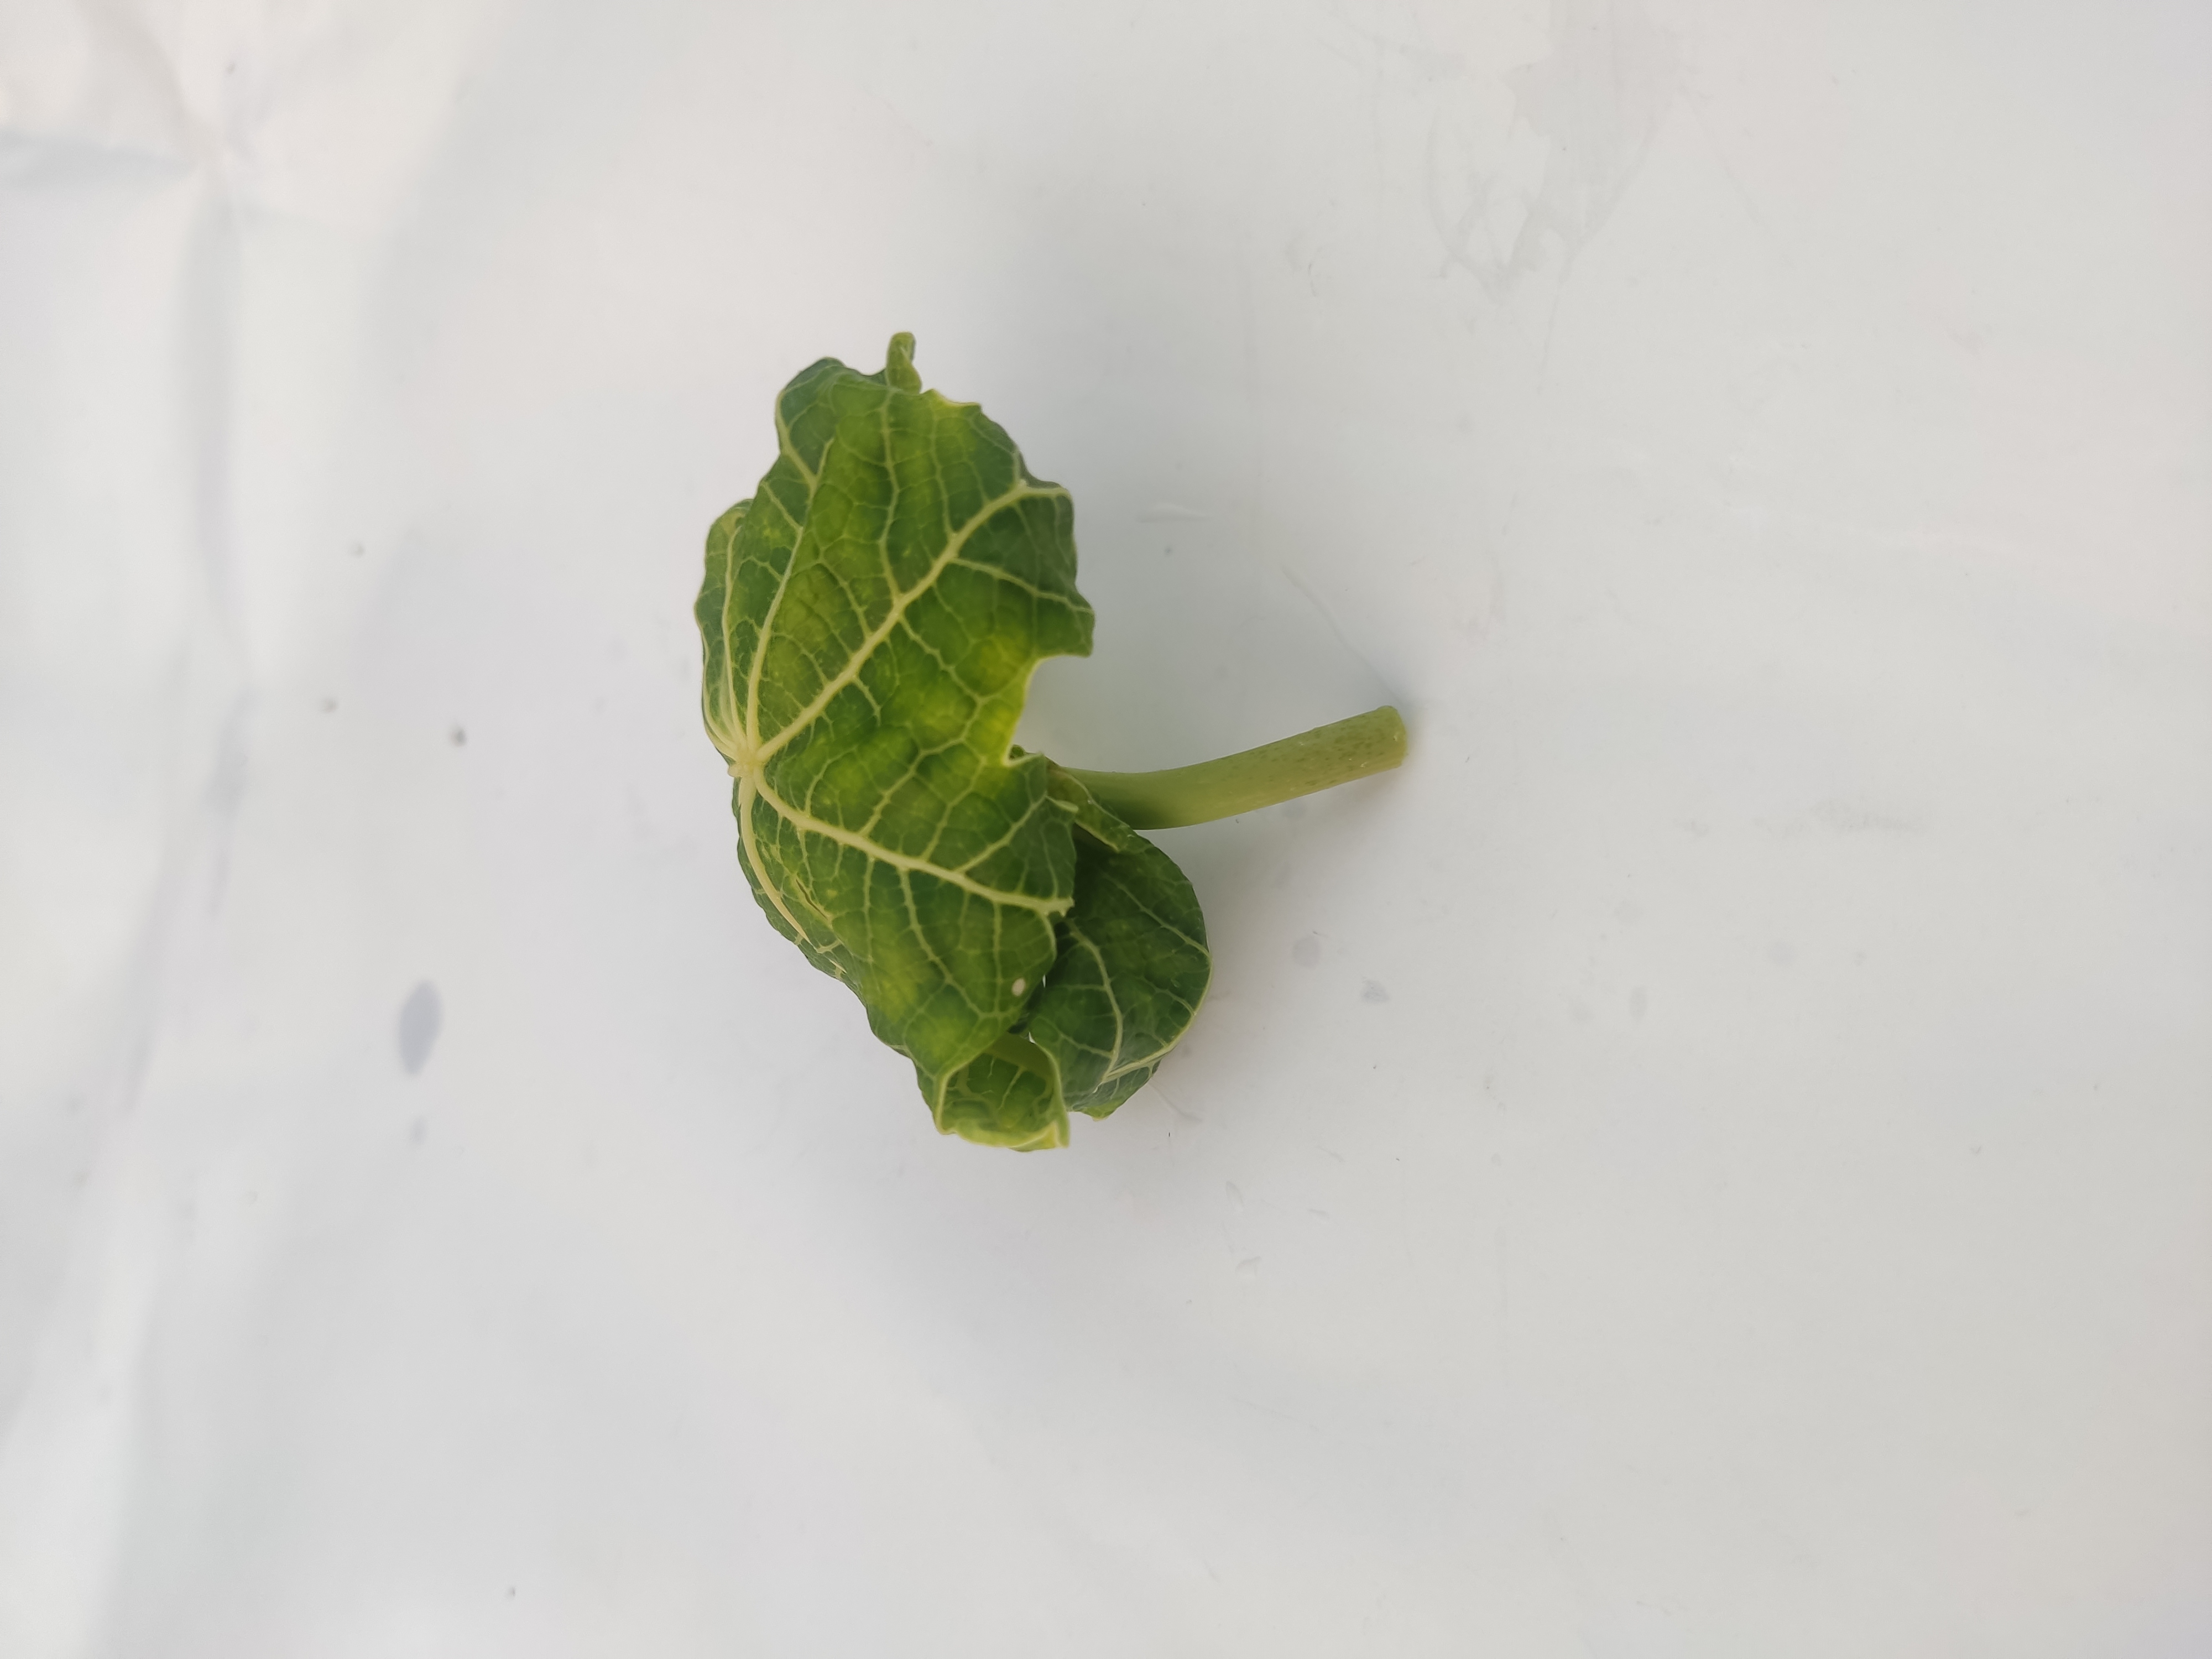
Label: Leaf Curl